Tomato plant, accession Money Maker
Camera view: bottom (45 deg); turntable rotation: 270 degrees
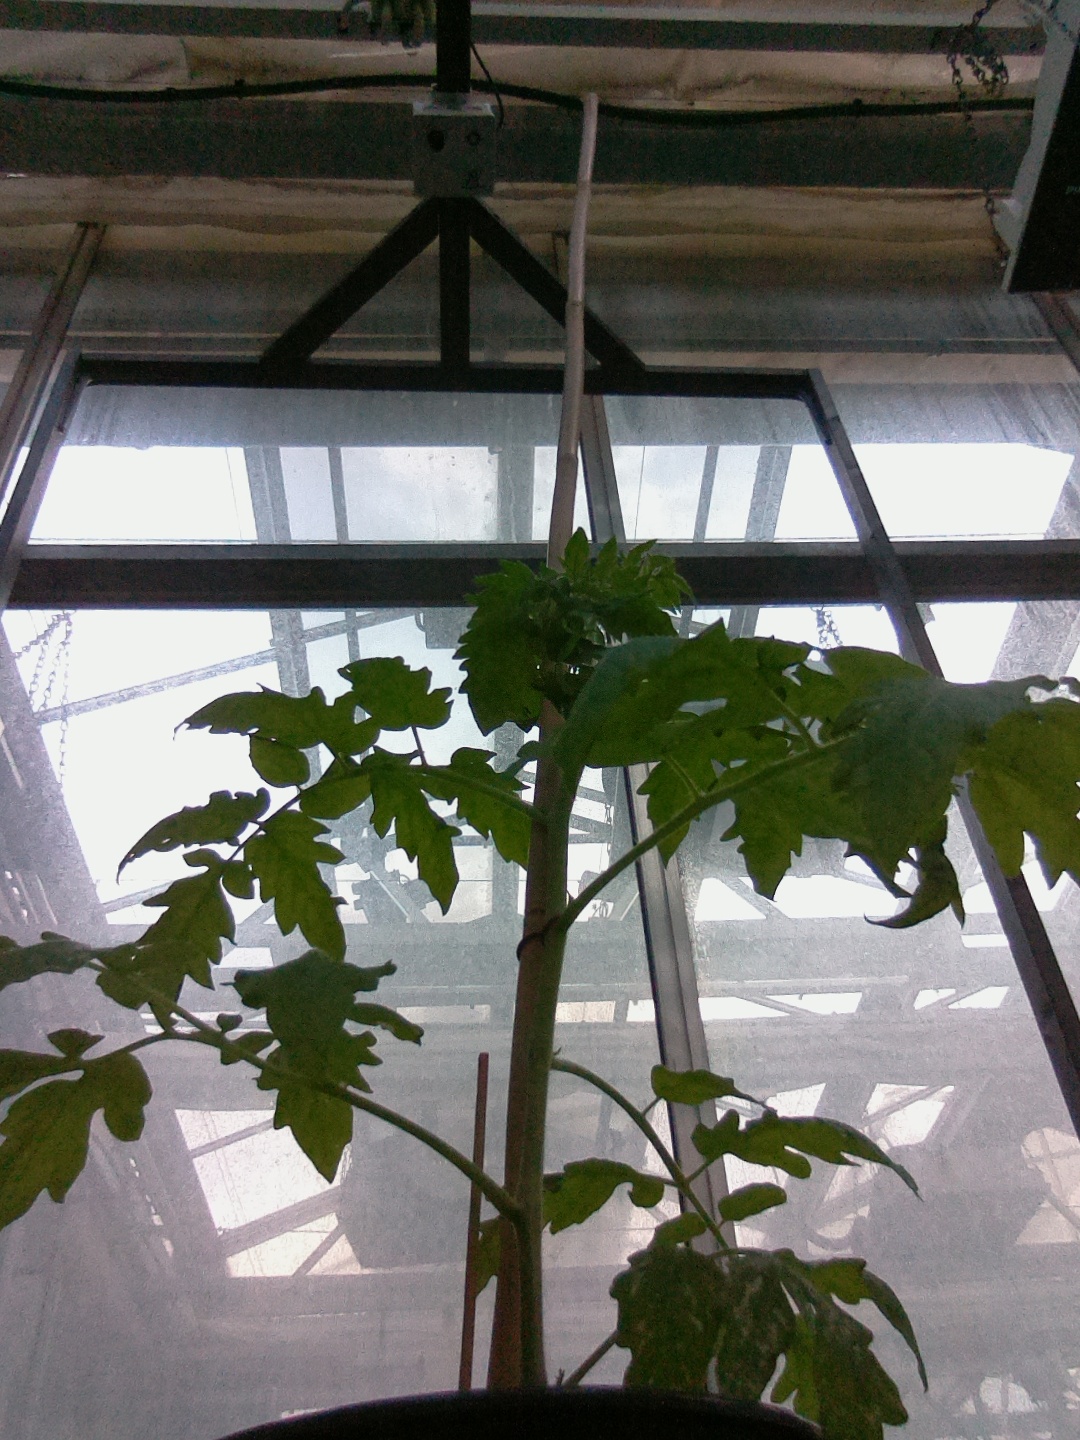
BBCH growth stage 14: 8 of true leaves visible